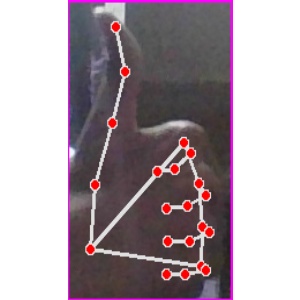
अक्षर: थ